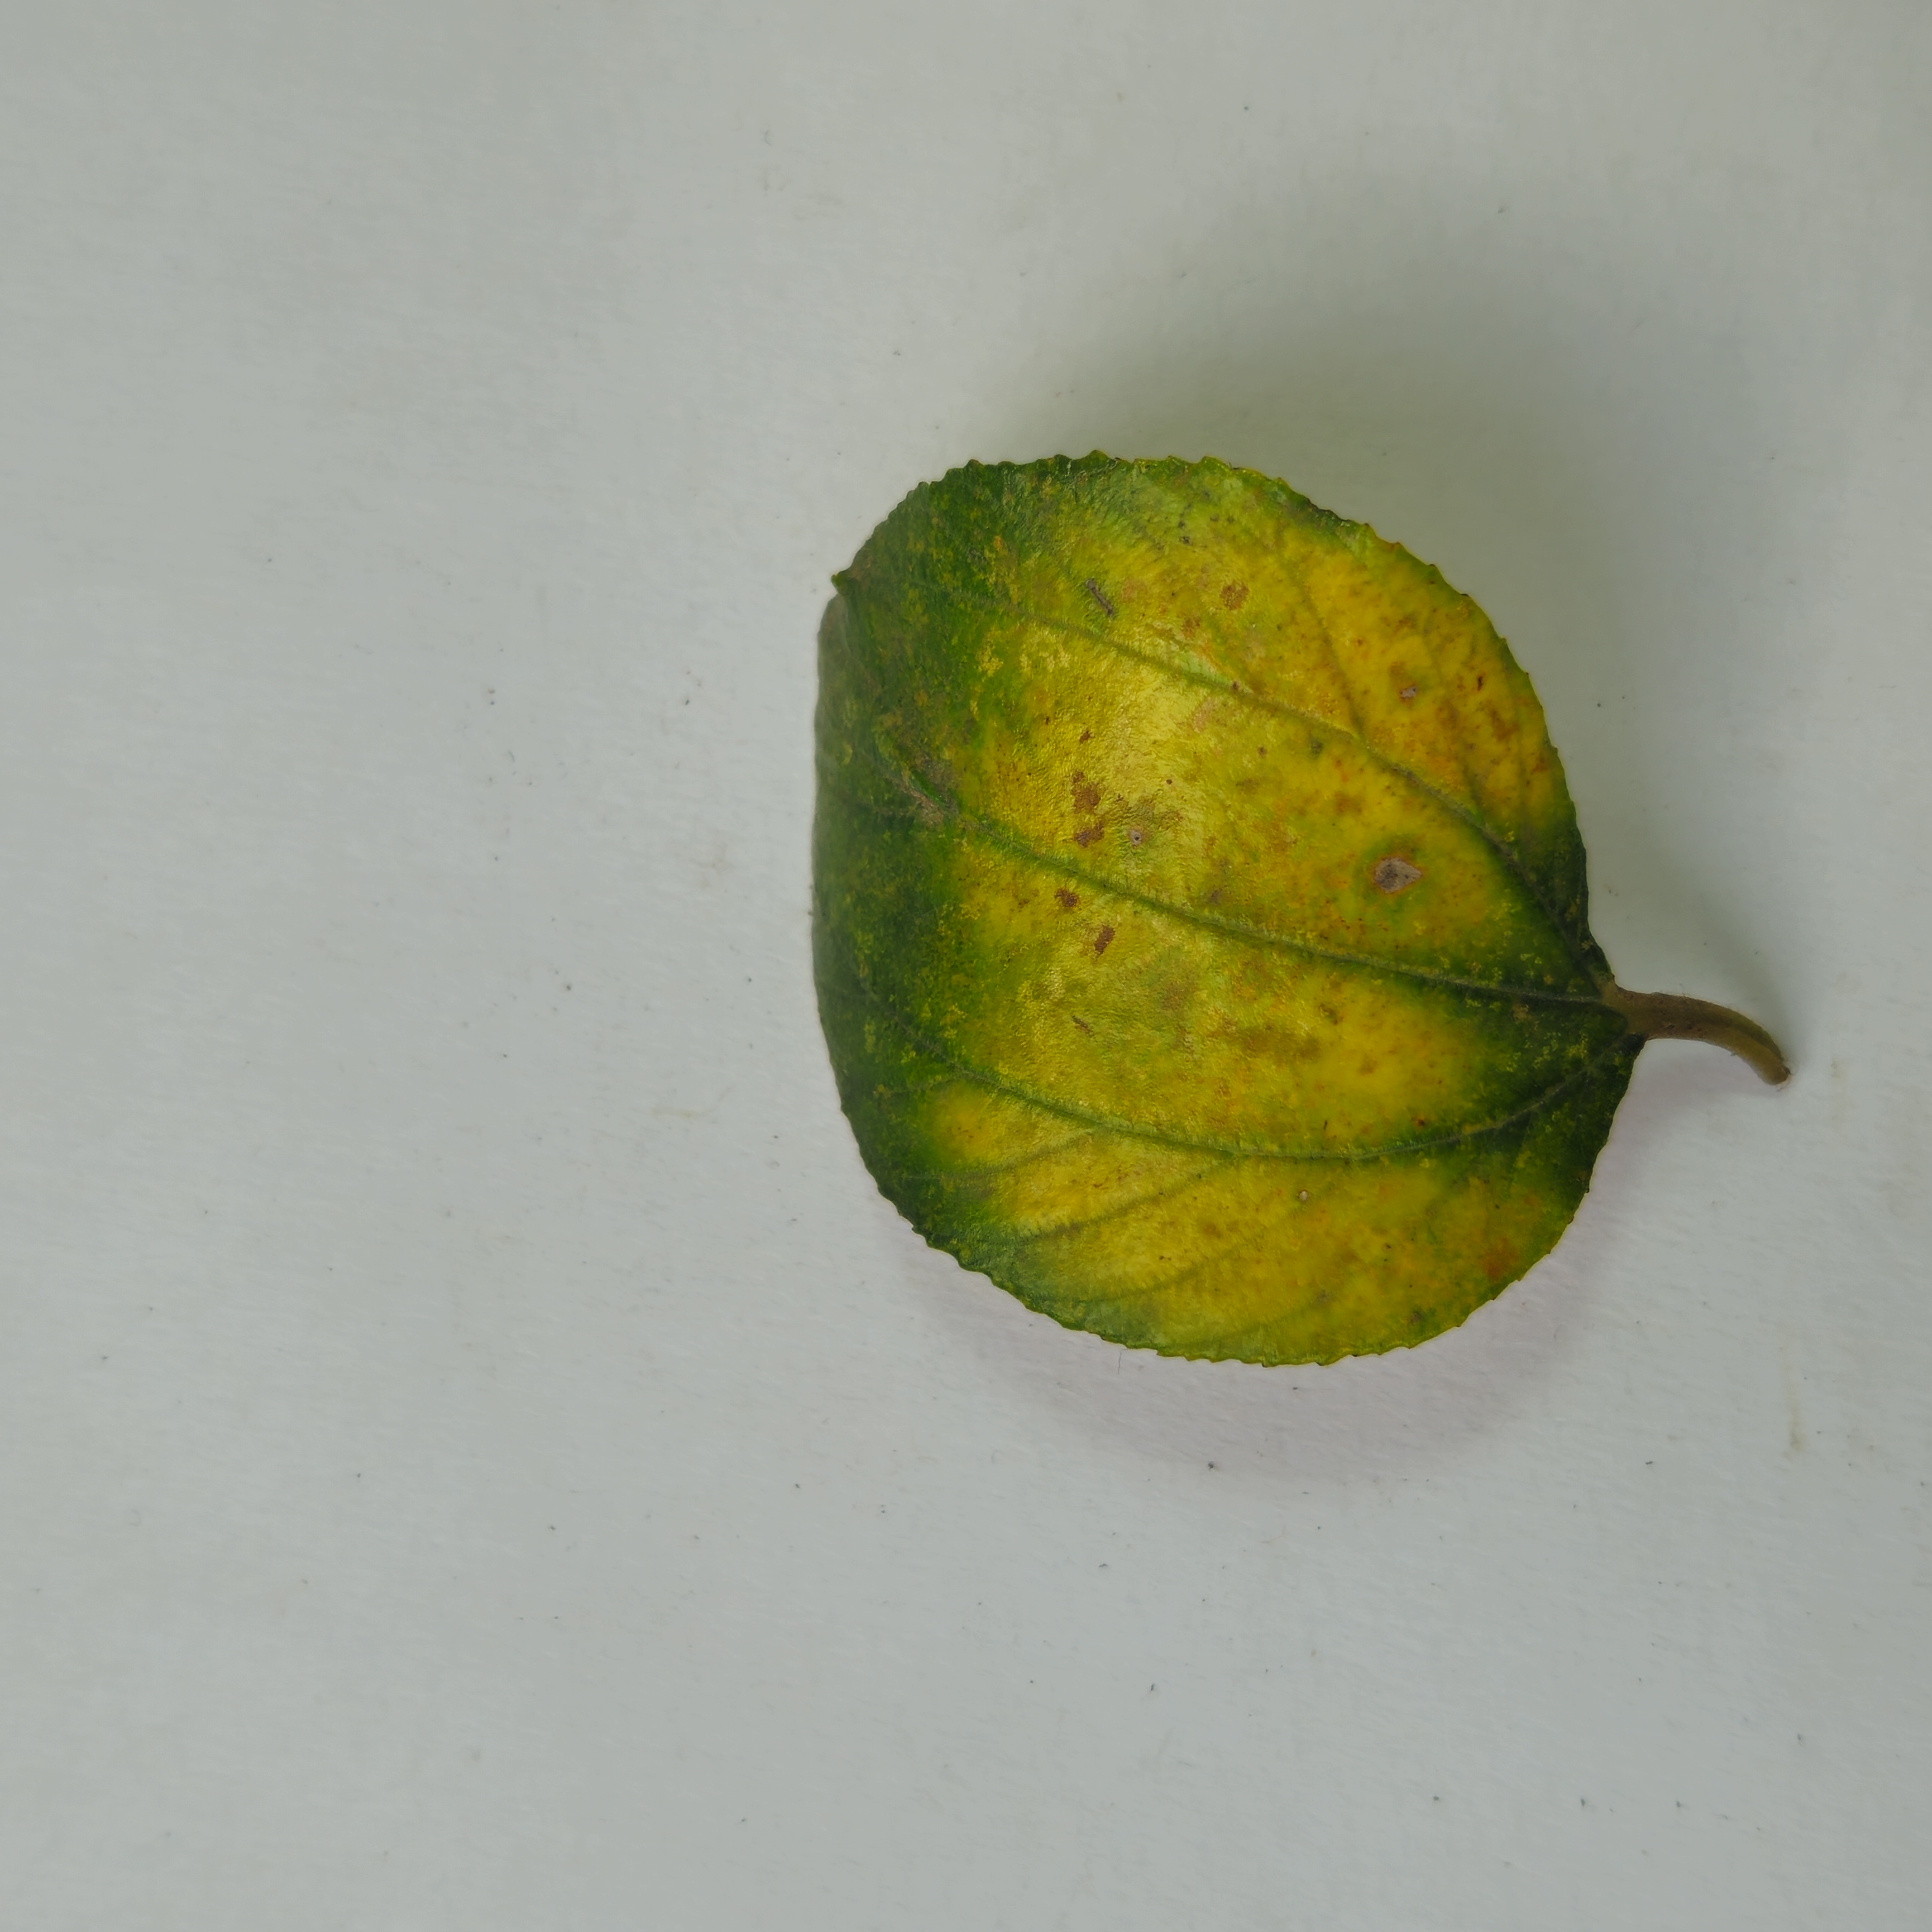
Label: Yellow